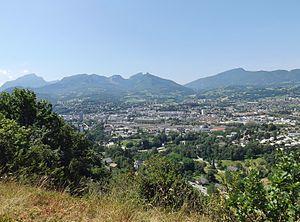
Panoramique de la ville de Chambéry et ses alentours, vue depuis Les Monts (montagne traversant la ville), en Savoie.
Le titre de Ville des Alpes de l’Année est décerné à des villes de l’Arc alpin particulièrement engagées dans le soutien de la Convention alpine et dans le développement durable.
Chambéry est une commune française située dans le département de la Savoie en région Auvergne-Rhône-Alpes.
Le Grand Chambéry, anciennement nommé Chambéry Métropole - Cœur des Bauges, est une communauté d'agglomération regroupant l’aire urbaine autour de Chambéry et les communes des Bauges, en Savoie. Créée le 1ᵉʳ janvier 2017 par arrêté préfectoral dans le prolongement de la loi NOTRe, elle est issue de la fusion de deux intercommunalités, la communauté d’agglomération Chambéry métropole et la communauté de communes du Cœur des Bauges, afin de mettre fin à la fragmentation administrative du territoire.